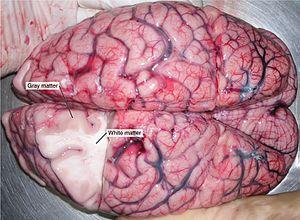
Le système nerveux central est la partie du système nerveux comprenant l'encéphale et la moelle spinale. Le système nerveux central est ainsi nommé parce qu'il contient la majeure partie du système nerveux, mais aussi et surtout parce qu'il intègre les informations qu'il reçoit et les coordonne pour influer sur l'activité de toutes les parties du corps des animaux bilatéralement symétriques. Beaucoup considèrent que la rétine, le nerf optique, ainsi que les nerfs olfactifs et l'épithélium olfactif font partie du système nerveux central. Suivant cette classification, l'épithélium olfactif est le seul tissu nerveux central en contact direct avec l'environnement, ce qui ouvre des portes à des traitements thérapeutiques. Le système nerveux central est contenu dans la cavité dorsale du corps, avec le cerveau logé dans la cavité crânienne et la moelle spinale dans le canal rachidien. Le cerveau est protégé par le crâne tandis que la moelle spinale est protégée par les vertèbres, les deux enfermés dans les méninges.